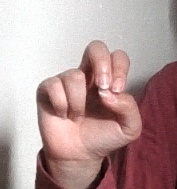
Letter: gaaf